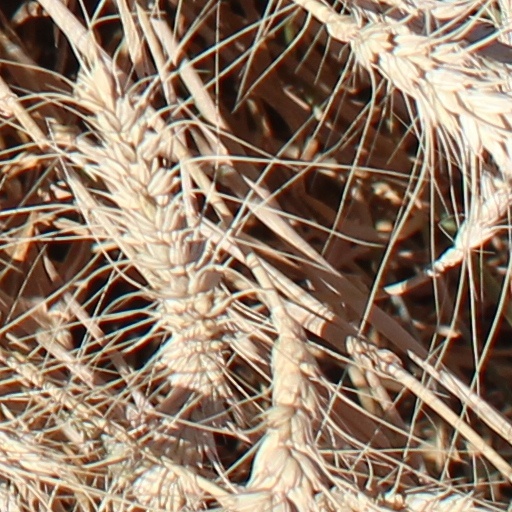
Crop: wheat